Transportation in Seattle

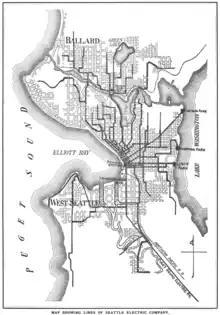
Map Showing Lines of Seattle Electric Company c 1907

At that time, there were about 25 independent transit lines in Seattle. By 1907, the Seattle Electric Company, owned by Boston-based Stone & Webster, leveraged its foothold in the electric power industry to consolidate these into one operation, known after 1912 as the Puget Sound Traction, Light and Power Company. It cost a nickel to ride. Puget Sound Traction was bought out by the city in 1919 for US$15 million. However, under the city's management, the streetcars chronically ran a loss (even after a 1923 fare increase to three rides for a quarter, a fare of 8-and-a-third cents), and the quality of the system deteriorated.